Abbey of Saint-Victor, Paris

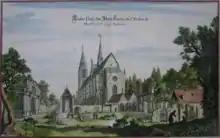
Abbey of St. Victor, 1655

The traditions of William of Champeaux were handed on, and the abbey became a center of piety and learning, attracting famous students, scholars and intellectuals including Hugh of St. Victor, Peter Lombard and Thomas Becket. In fact, the school of Saint Victor, with the schools of Ste Geneviève and Notre-Dame de Paris, was the cradle of the University of Paris.